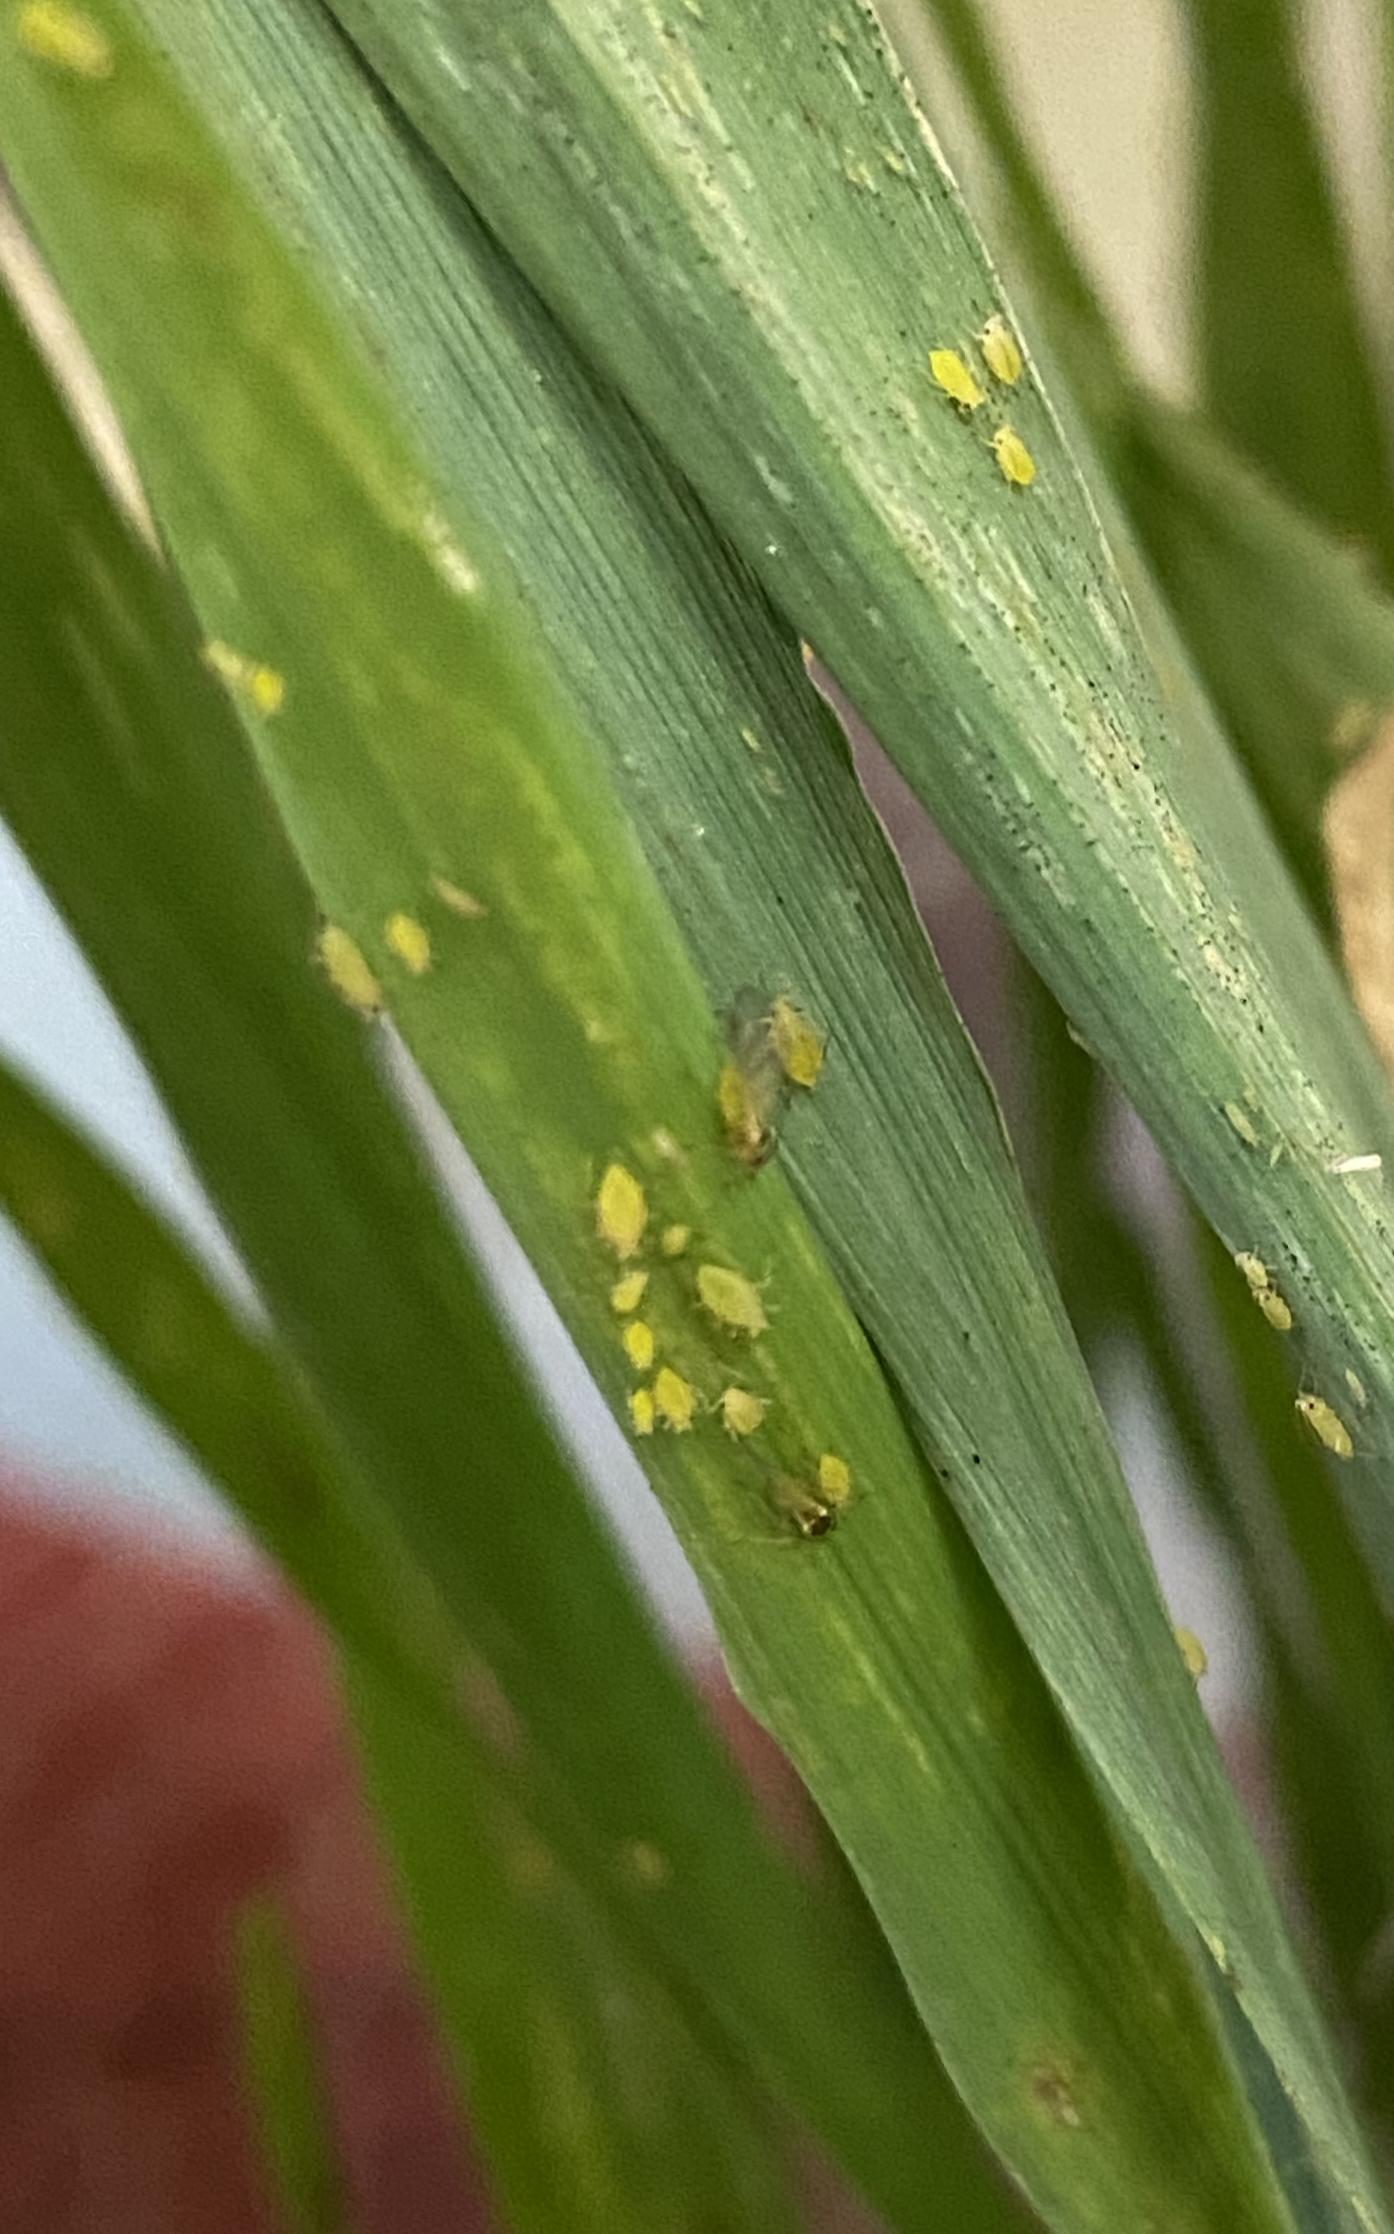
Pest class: cereal_grass_aphid